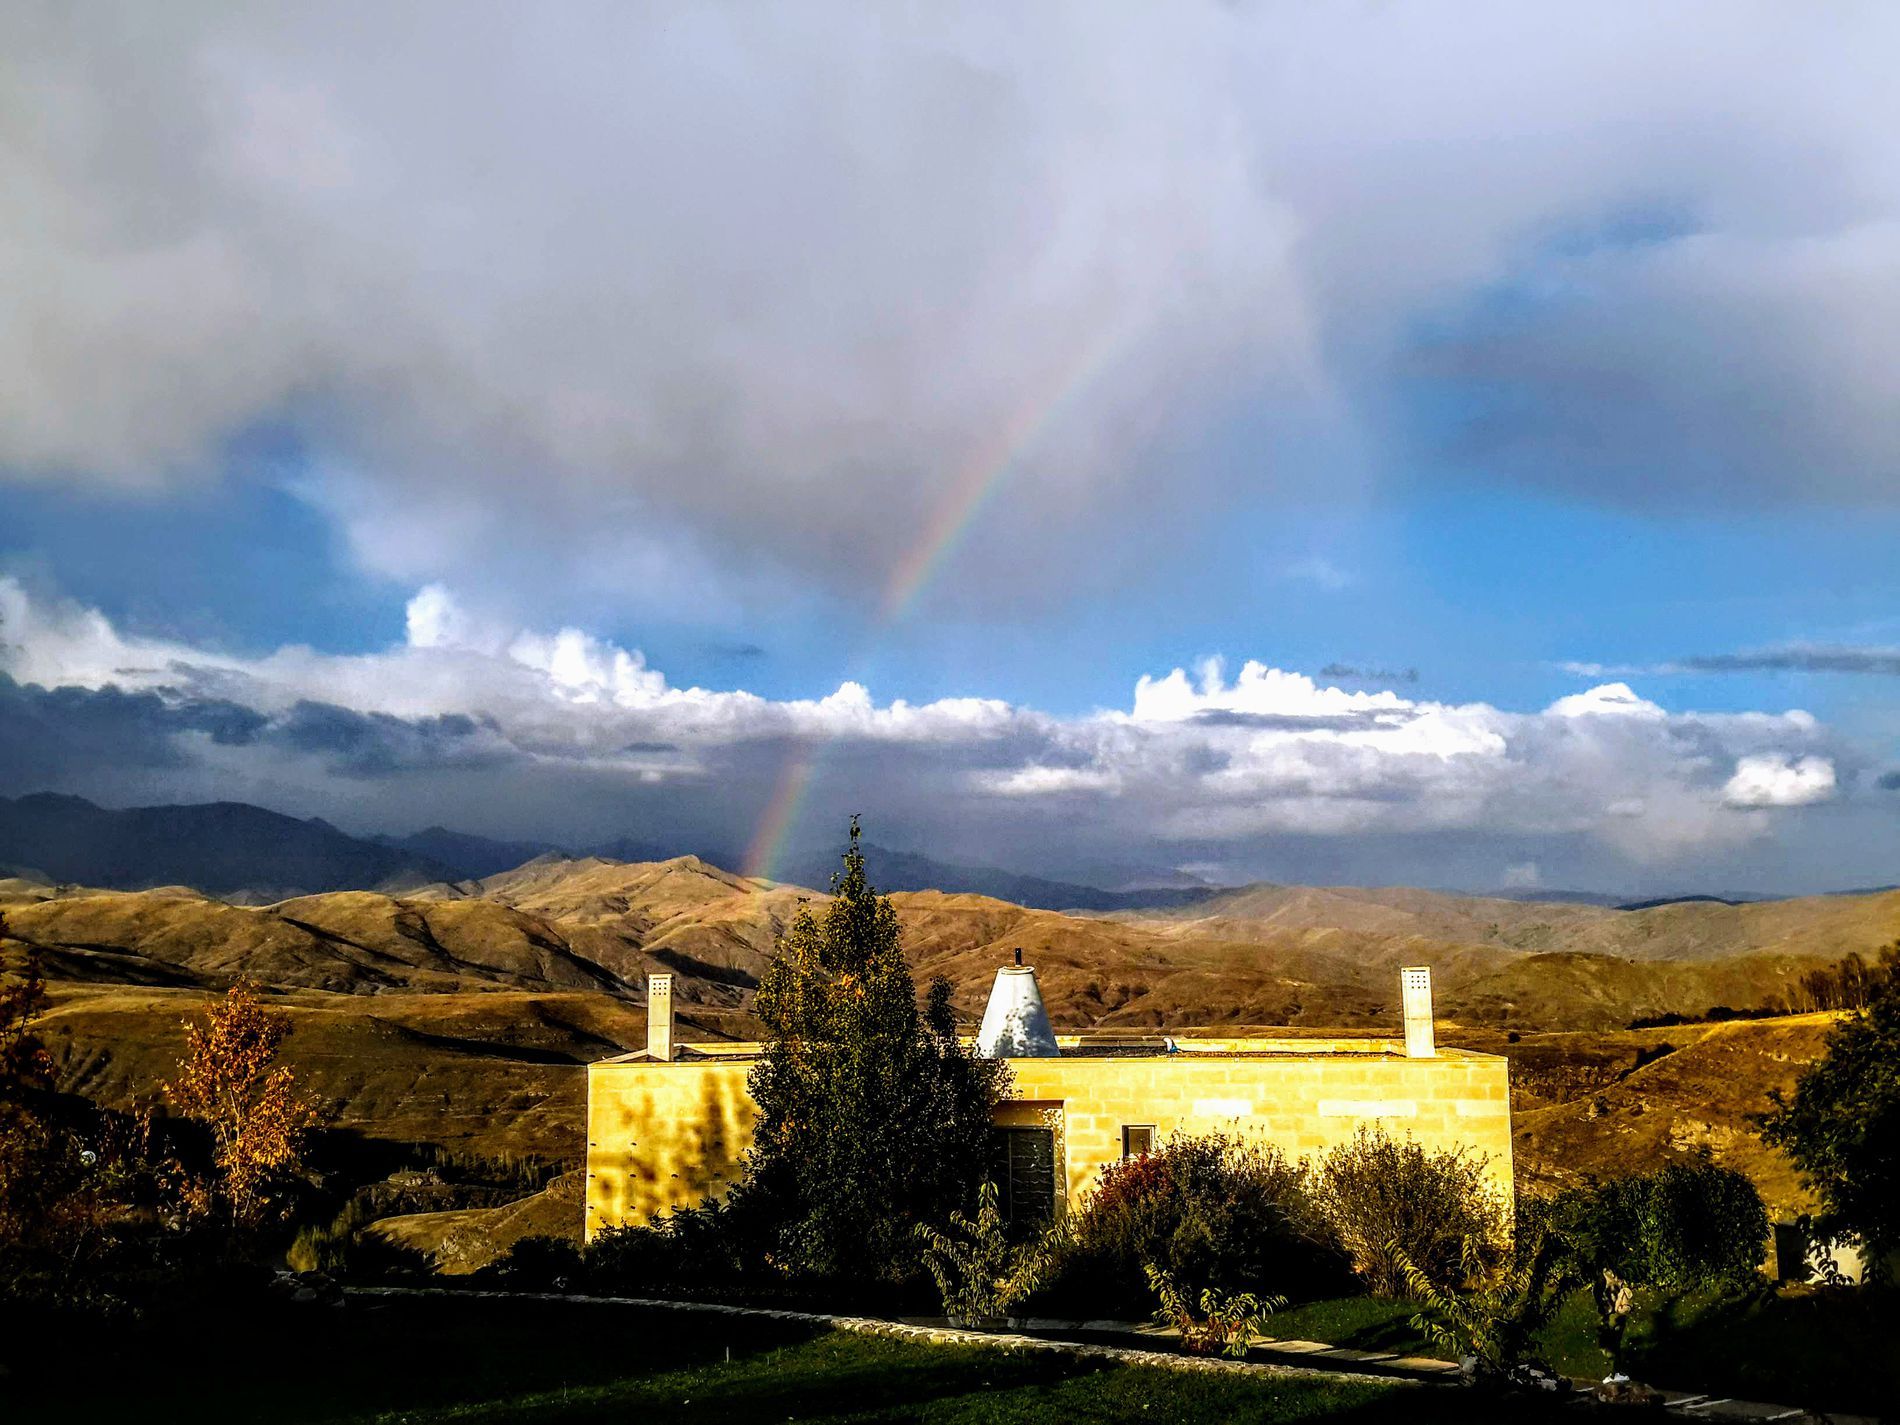
"Building on the Mountain Top"
A small building sits on top of a mountain, featuring one door and one window. Large mountains and dark clouds are visible behind the building, In front of the building, the ground is grassy with lots of trees surrounding the area.
In a wide shot, a small yellow building sits on top of a brown mountain. Clouds fill the sky behind tall mountains, and a beautiful rainbow appears across the scene. The ground in front of the building is grassy, surrounded by plenty of green trees, creating a peaceful scene. The open landscape feels natural.
Labels: Nature, Outdoors, Sky, Plant, Tree, Fir, Scenery, Cloud, Conifer, Grass, Landscape, Rainbow, Vegetation, Architecture, Building, Cumulus, Weather, House, Housing, Villa, Countryside, Castle, Fortress, Shelter, Wilderness, Mountain, Mountain Range, Pine, Spruce, Land, Woodland, Monastery, bird, Driveway, Trees